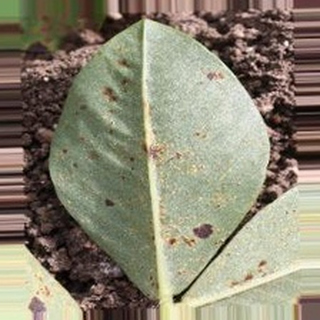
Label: groundnut_rust